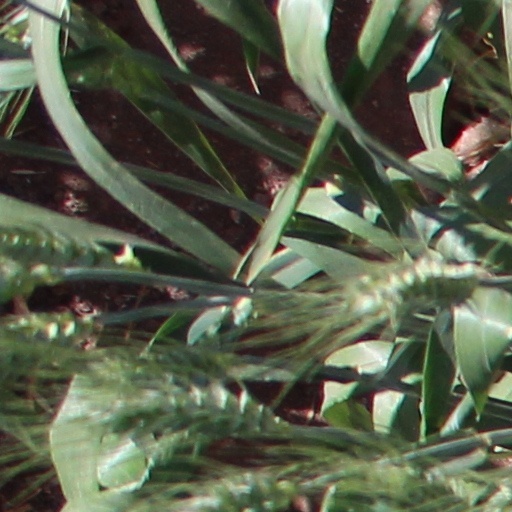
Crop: wheat